California Chaparral Institute

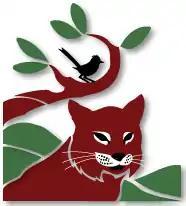
The California Chaparral Institute logo.

The California Chaparral Institute is a non-profit organization for the research and conservation of chaparral habitats in California. It is based in Escondido, Southern California.